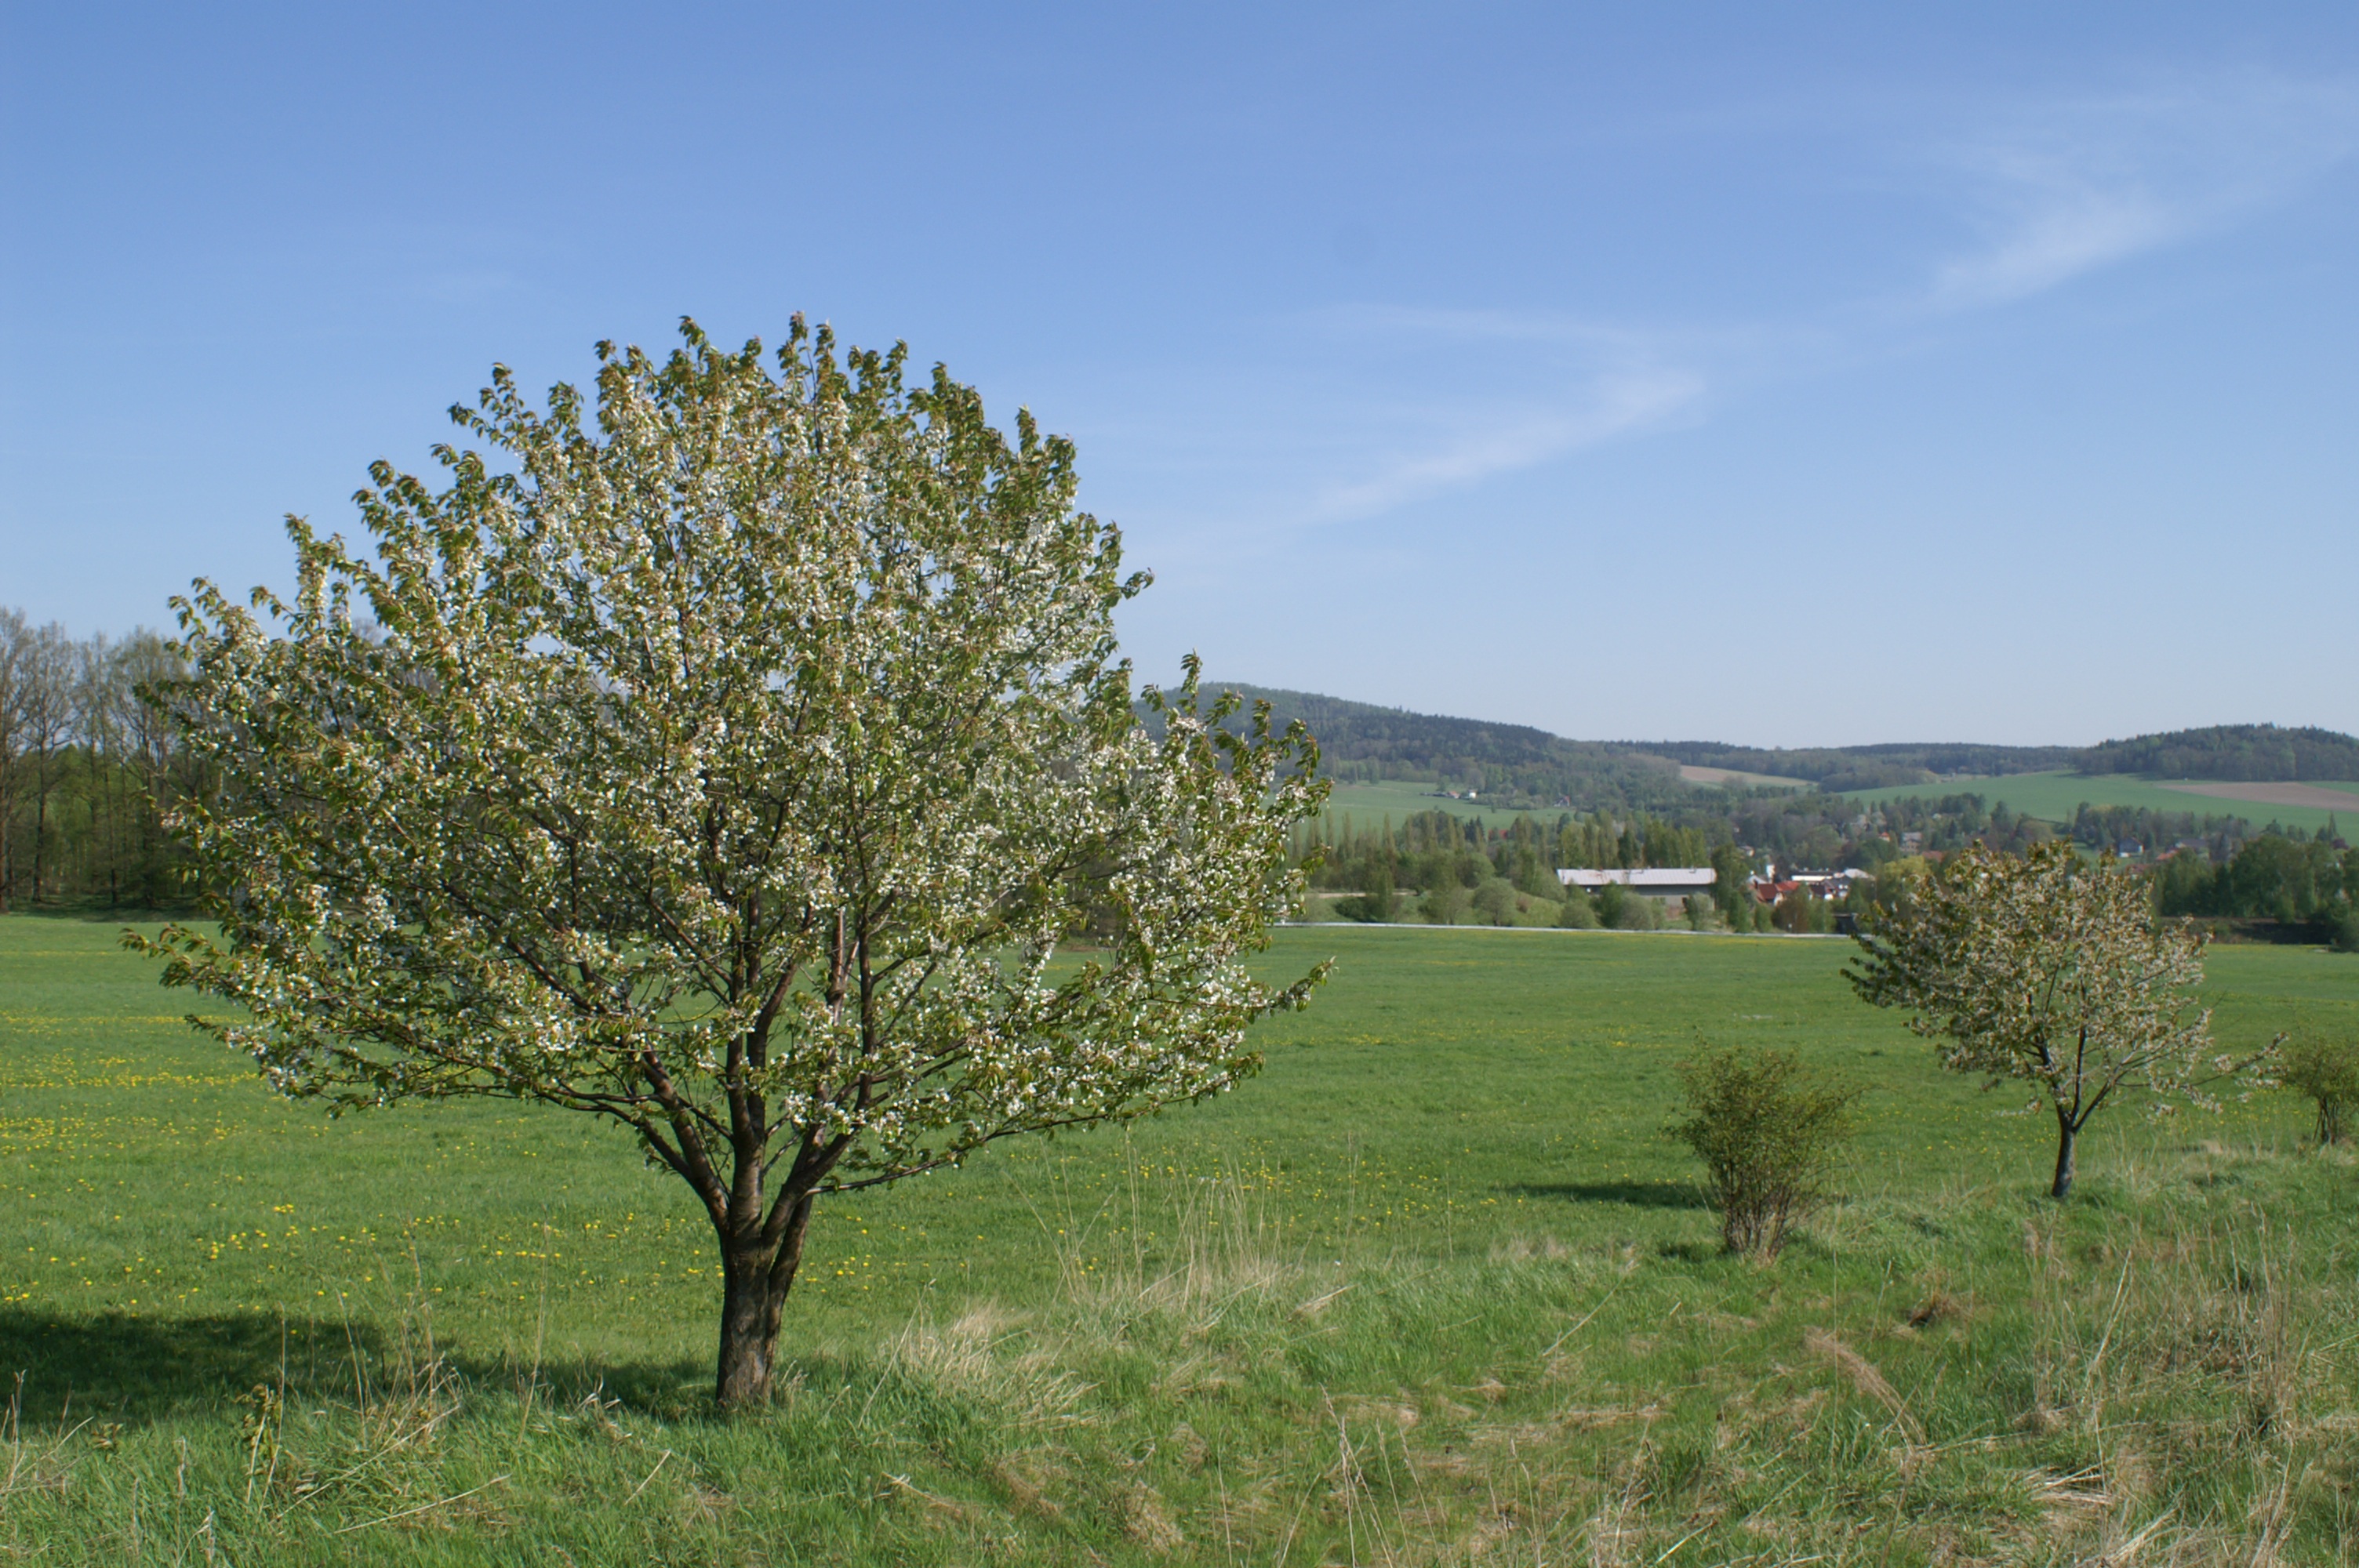
tree, nature, blossom, plant, field, meadow, prairie, flower, bloom, bush, spring, pasture, plain, trees, grassland, shrub, ecosystem, rural area, apple blossom, flowering plant, woody plant, land plant, land lot